Kiss Bang Love

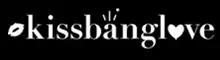
"Kiss Bang Love" logo

Kiss Bang Love is an Australian reality dating television series on the Seven Network which premiered on 24 May 2016 at 8:45pm. The series is produced by the makers of "Married at First Sight" and based on a Danish format of the same name.